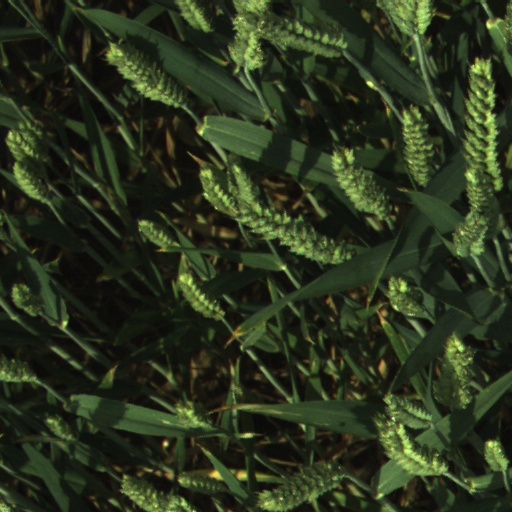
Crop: wheat